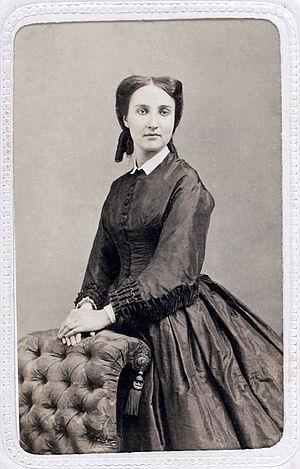
Impératrice Charlotte du Mexique (1840-1927)
Marie-Henriette de Habsbourg-Lorraine, née à Pest, alors ville de l'Empire d'Autriche le 23 août 1836, et morte à Spa le 19 septembre 1902, est la fille de l'archiduc-comte palatin de Hongrie Joseph d'Autriche et de Dorothée de Wurtemberg. Archiduchesse d'Autriche et princesse palatine de Hongrie, elle épouse en 1853 Léopold de Saxe-Cobourg, duc de Brabant, prince de Belgique, duc de Saxe et devient, en 1865, après l'accession de ce dernier au trône sous le nom de Léopold II, la deuxième reine consort des Belges.
Charlotte de Belgique, née au château de Laeken le 7 juin 1840 et morte le 19 janvier 1927 au château de Bouchout à Meise, est une princesse de Belgique, princesse de Saxe-Cobourg et Gotha et duchesse en Saxe. Elle est l'unique fille de Léopold Iᵉʳ, roi des Belges, et de la reine Louise d'Orléans. En qualité d'épouse de l'archiduc Maximilien d'Autriche, vice-roi de Lombardie-Vénétie puis empereur du Mexique, elle devient, en 1857, archiduchesse d'Autriche, puis, en 1864, impératrice du Mexique.